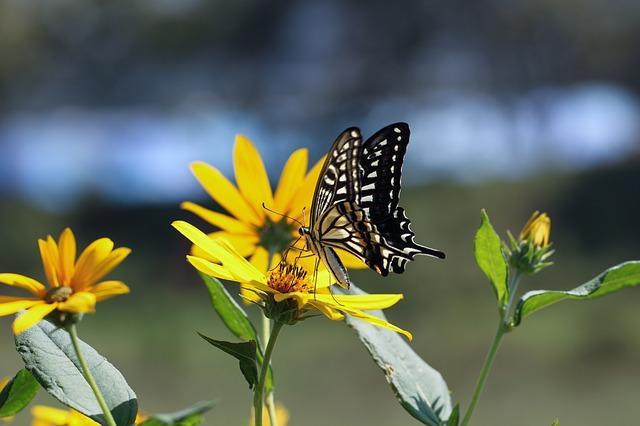
butterfly